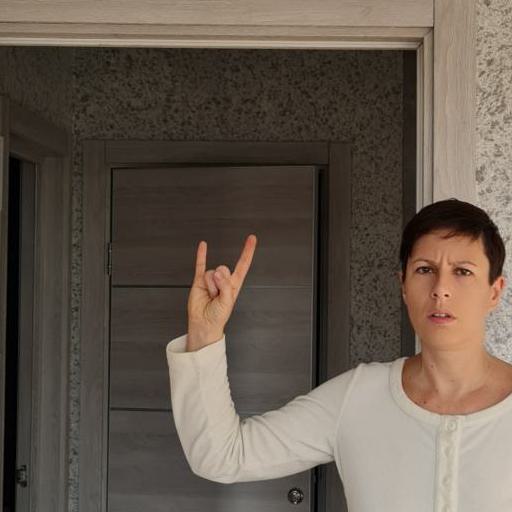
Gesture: rock